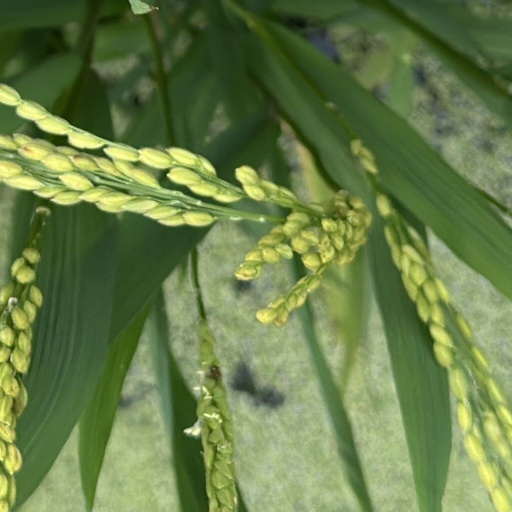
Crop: rice